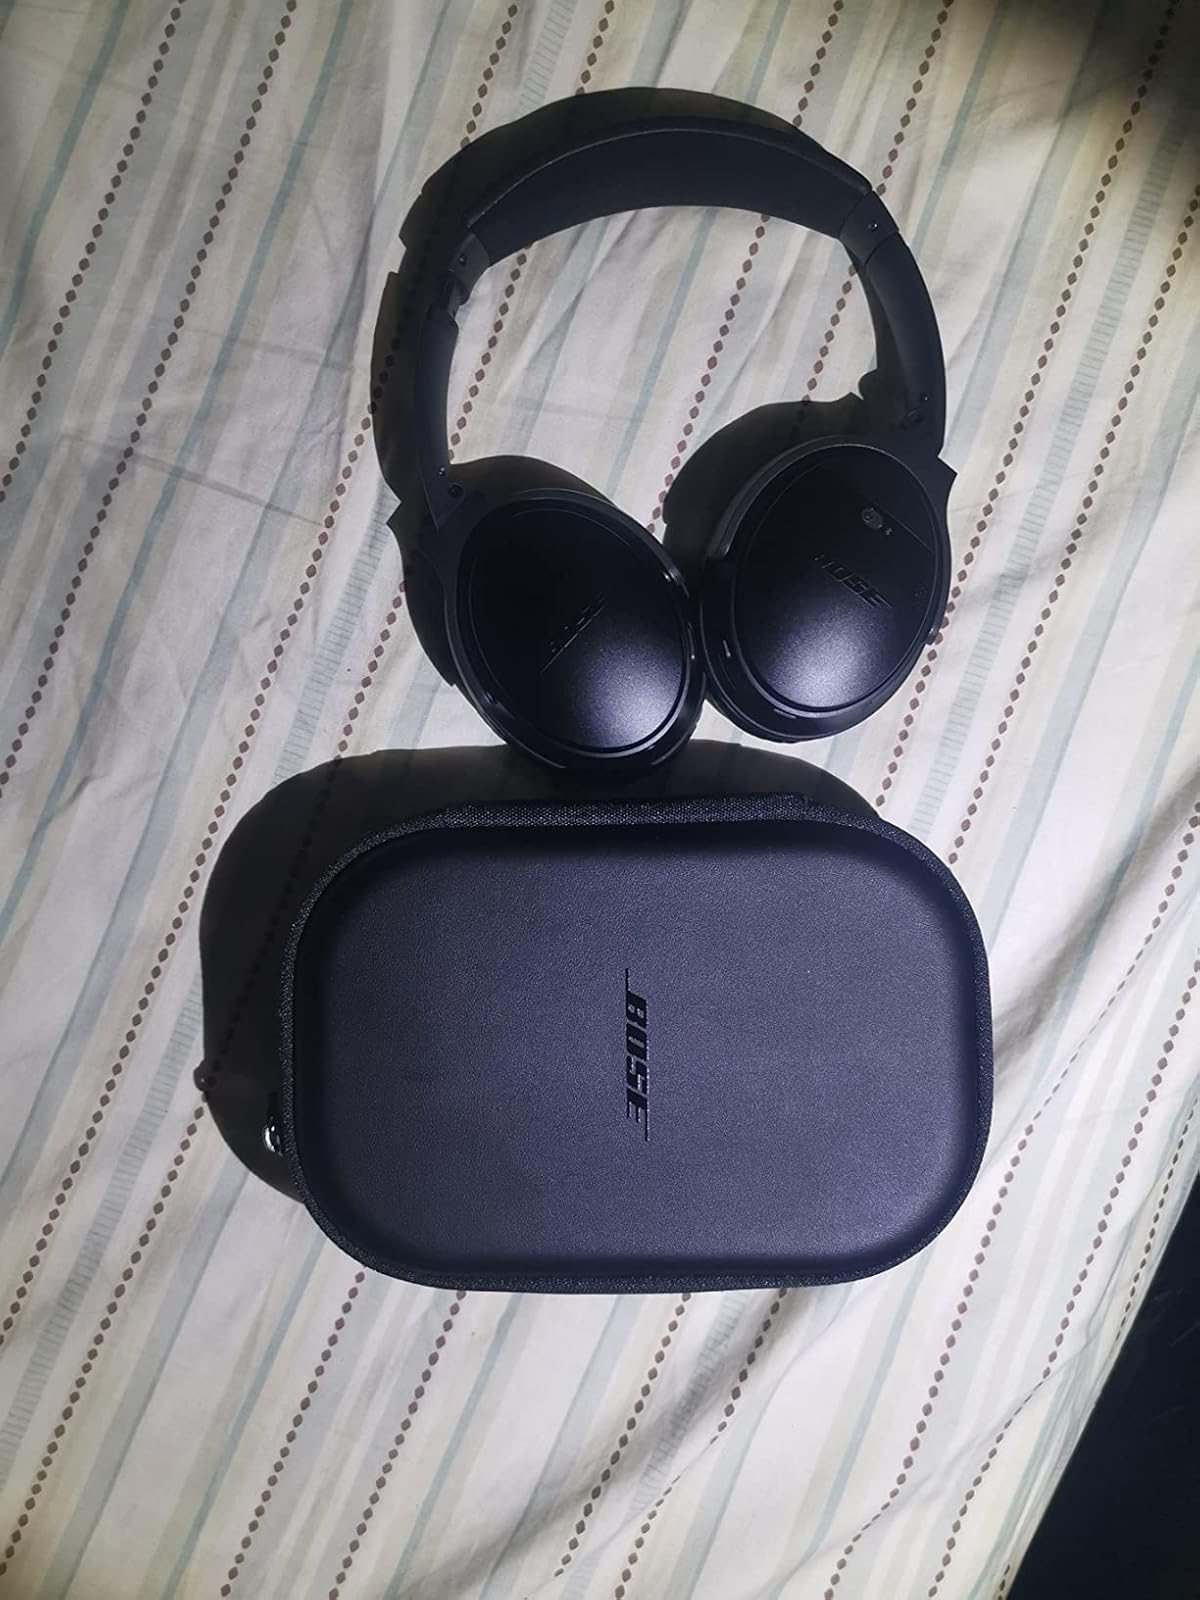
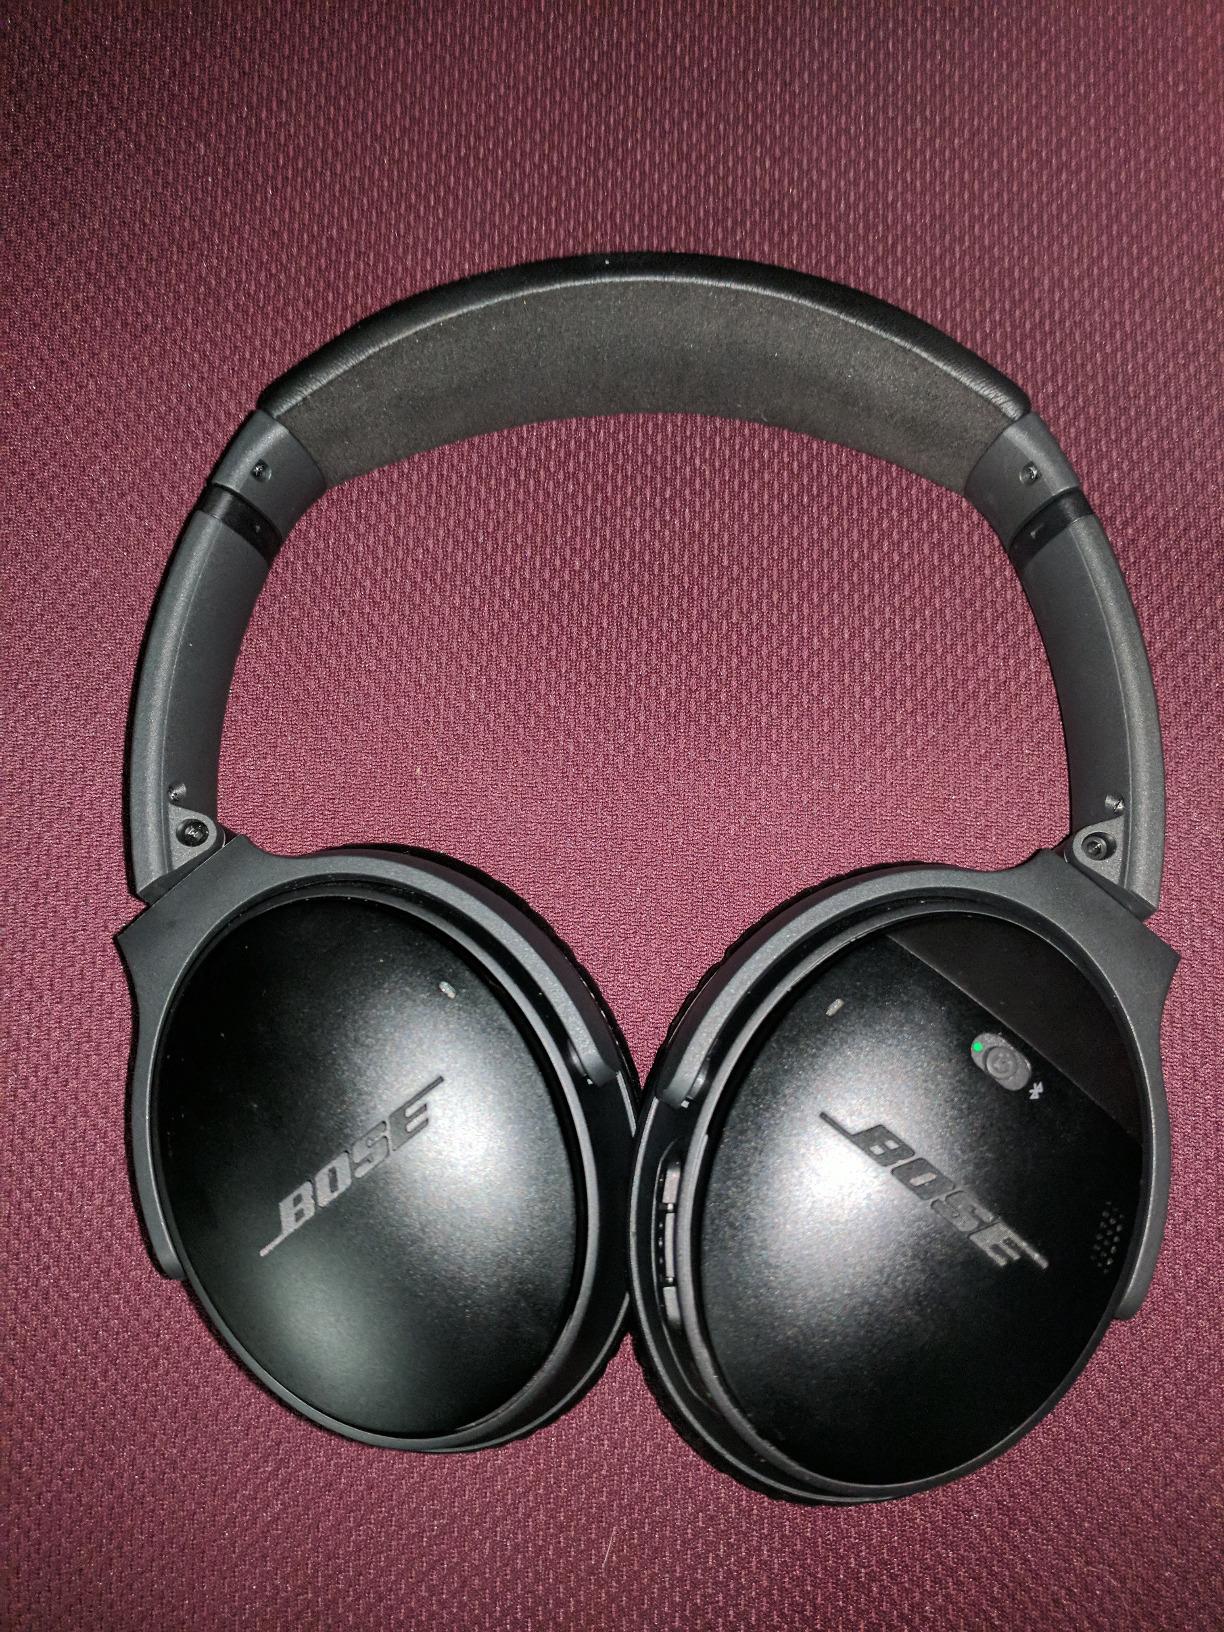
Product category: headphones
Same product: yes